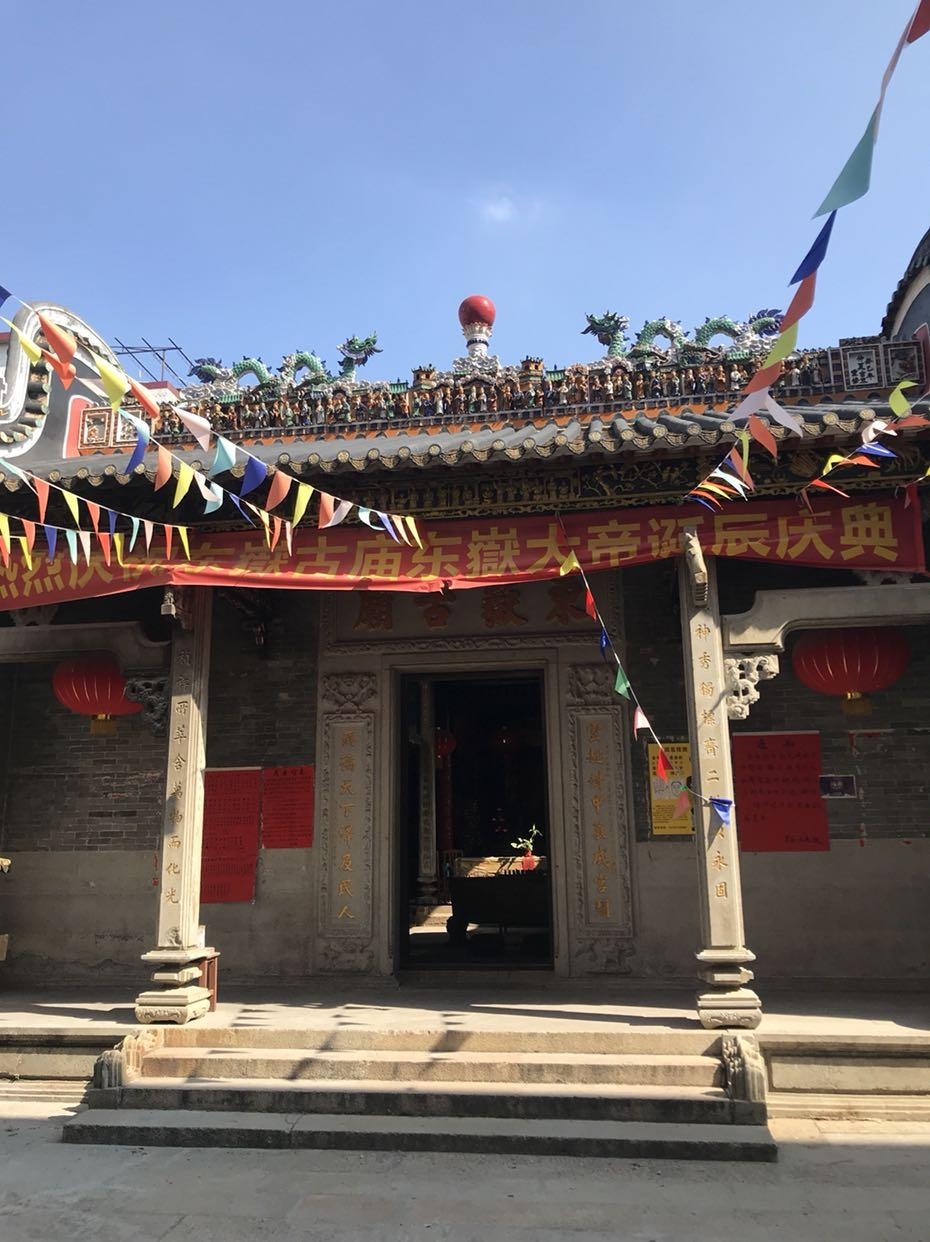
地标名称：财神庙
所在城市：佛山市·禅城区